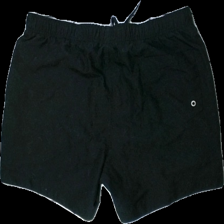
View: back
Type: Shorts
Category: Unisex
Brand: Not in the list
Brand text on label: Champion
Colors: Black
Material: 100% polyester
Cut: Regular
Size: L
Season: All
Price range: <50
Recommended usage: Export
Comment: washed out, covered in hairs